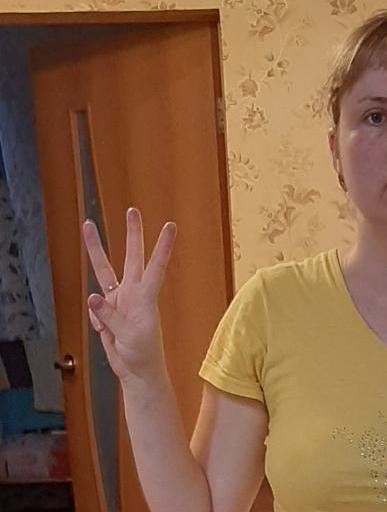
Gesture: three